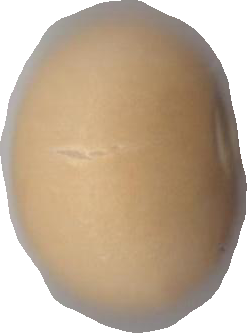
Variety: Grobogan